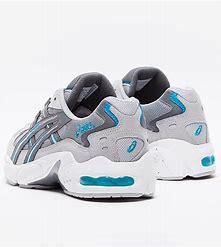
Brand: Asics
Model: Gel Kayano 5 OG